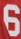
Number: 6